Transport in Winnipeg

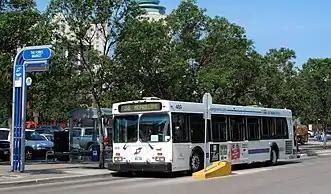
Winnipeg Transit bus #469 servicing Route 38 at The Forks Market.

Winnipeg is unique among cities its size in that it does not have freeways within the urban area.